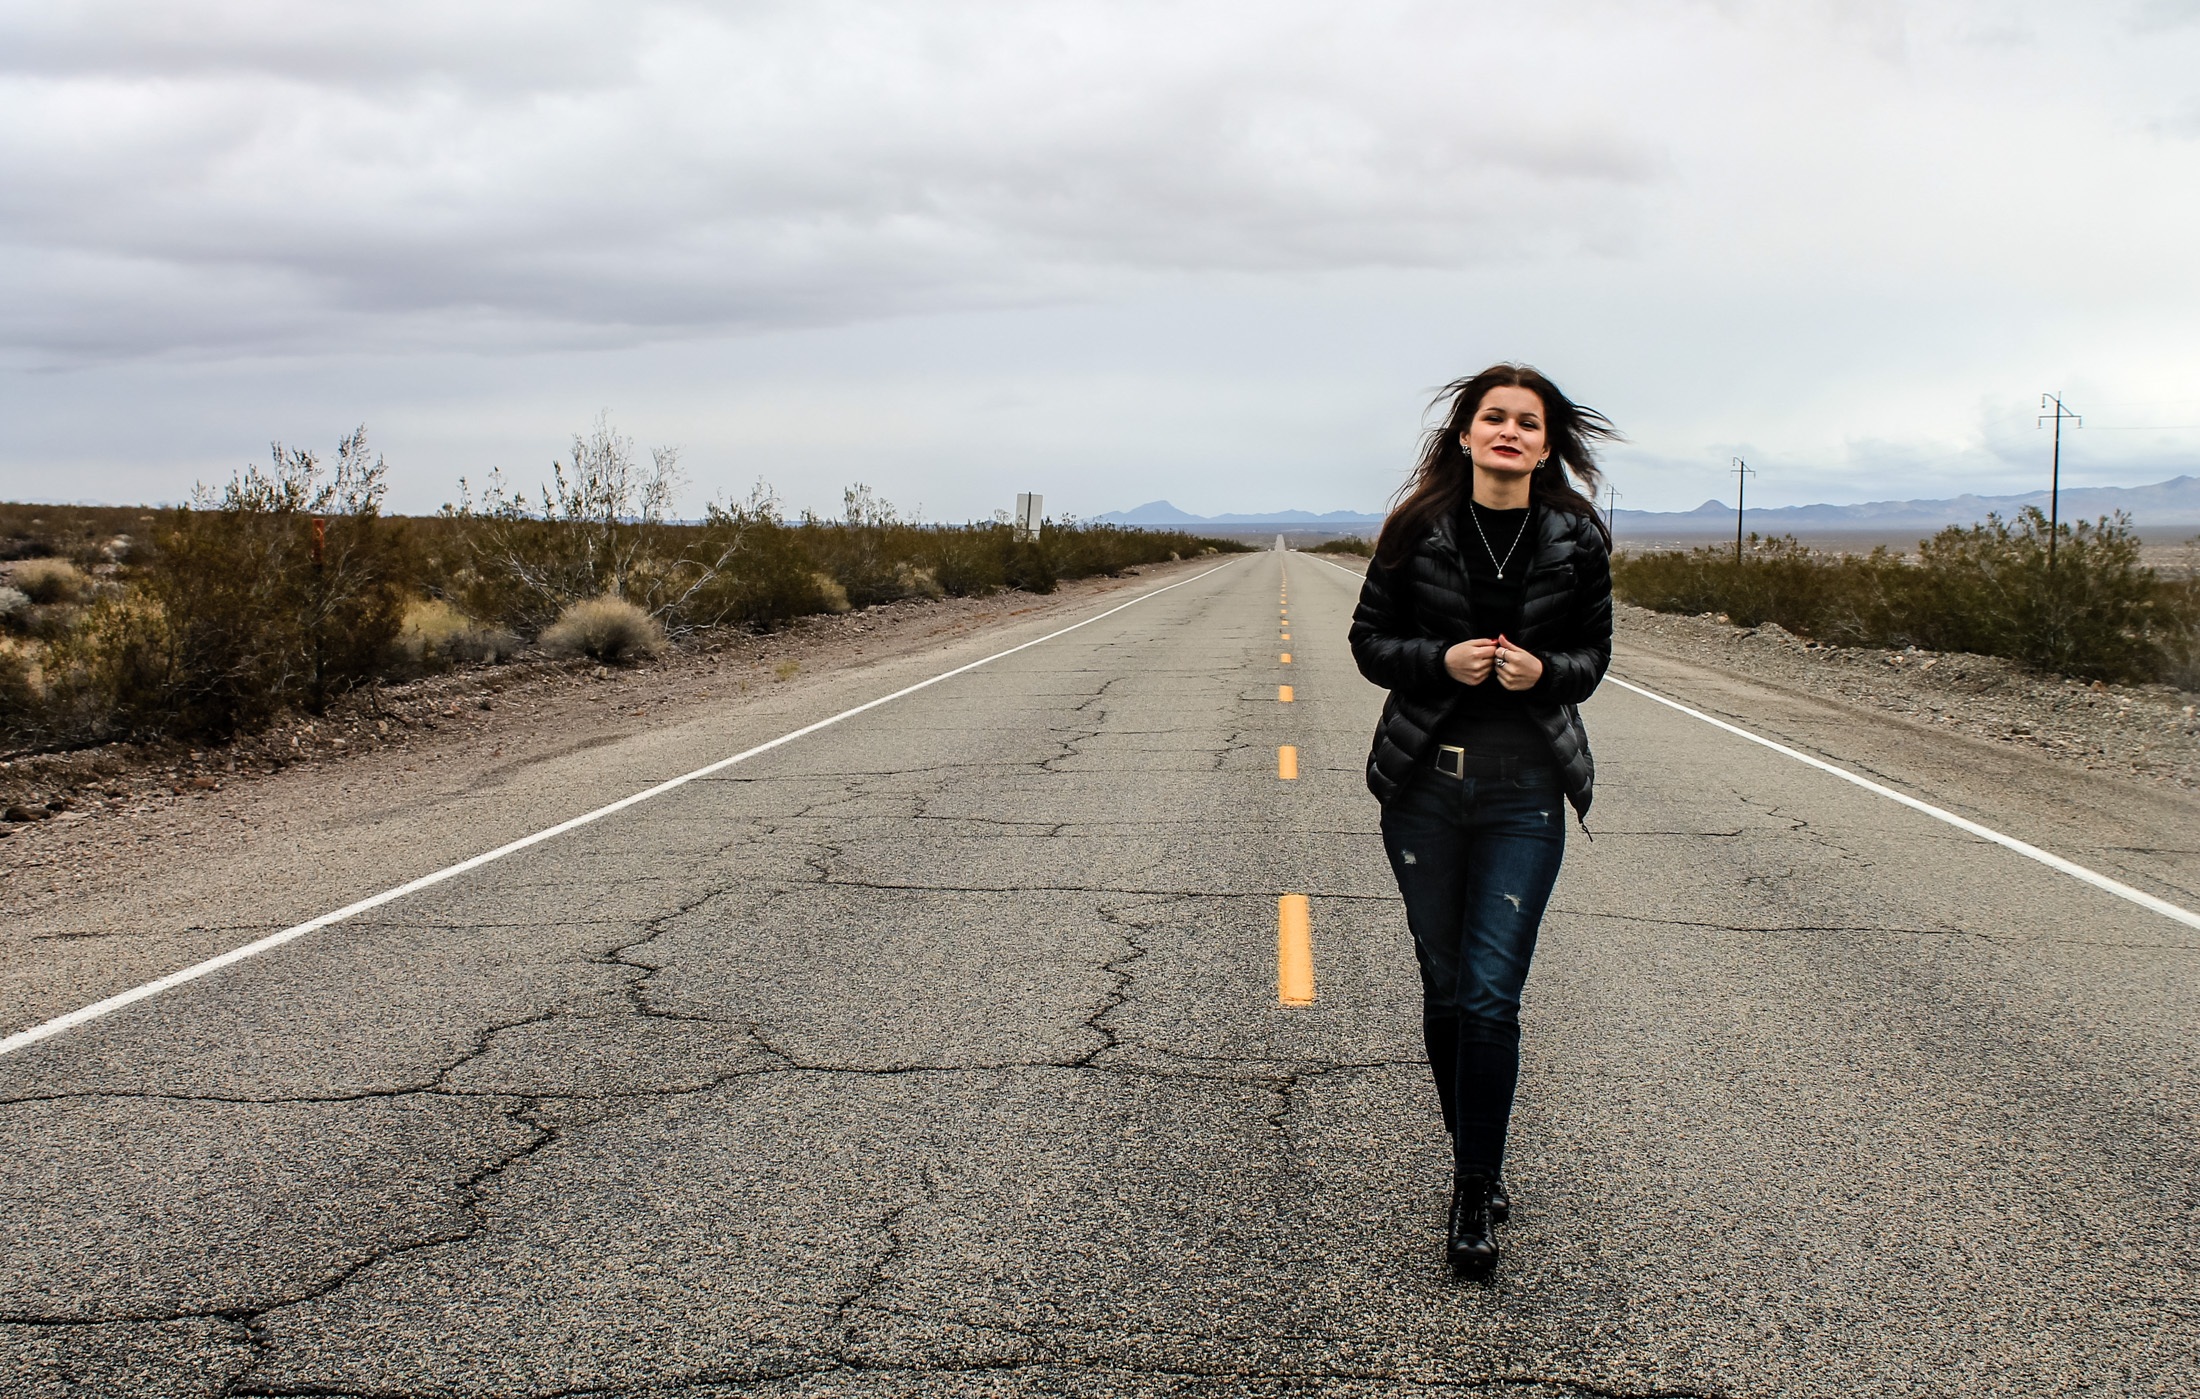
road, street, vintage, running, highway, old, country, asphalt, travel, transportation, sign, symbol, banner, flag, usa, america, jogging, historic, tourism, trip, route, california, emblem, education, arizona, mother, infrastructure, state, history, main, government, united, us, rogers, s, u, province, official, regional, region, 66, physical exercise, route 66, human action, road 66